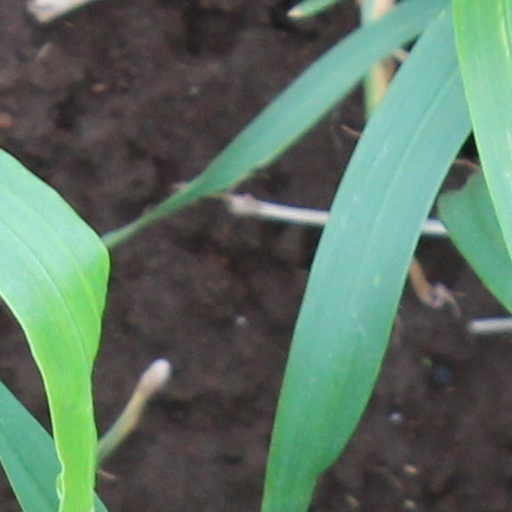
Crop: wheat